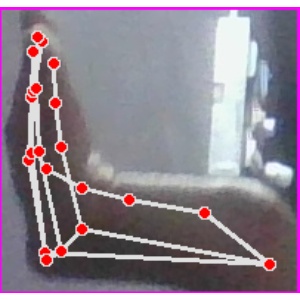
अक्षर: स